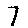
Label: 7